Latur

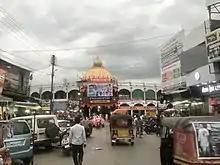
Ganj Golai

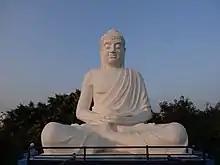
Buddha statue at Buddha Garden Temple in Latur, Maharashtra

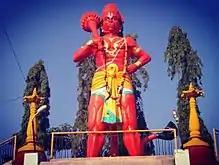
Virat Hanuman Temple

Latur city is situated in Marathwada region in southern part of Maharashtra. Latur is 498 km from state capital Mumbai and 484 km from winter capital Nagpur(via Nanded, Yawatmal, Wardha).